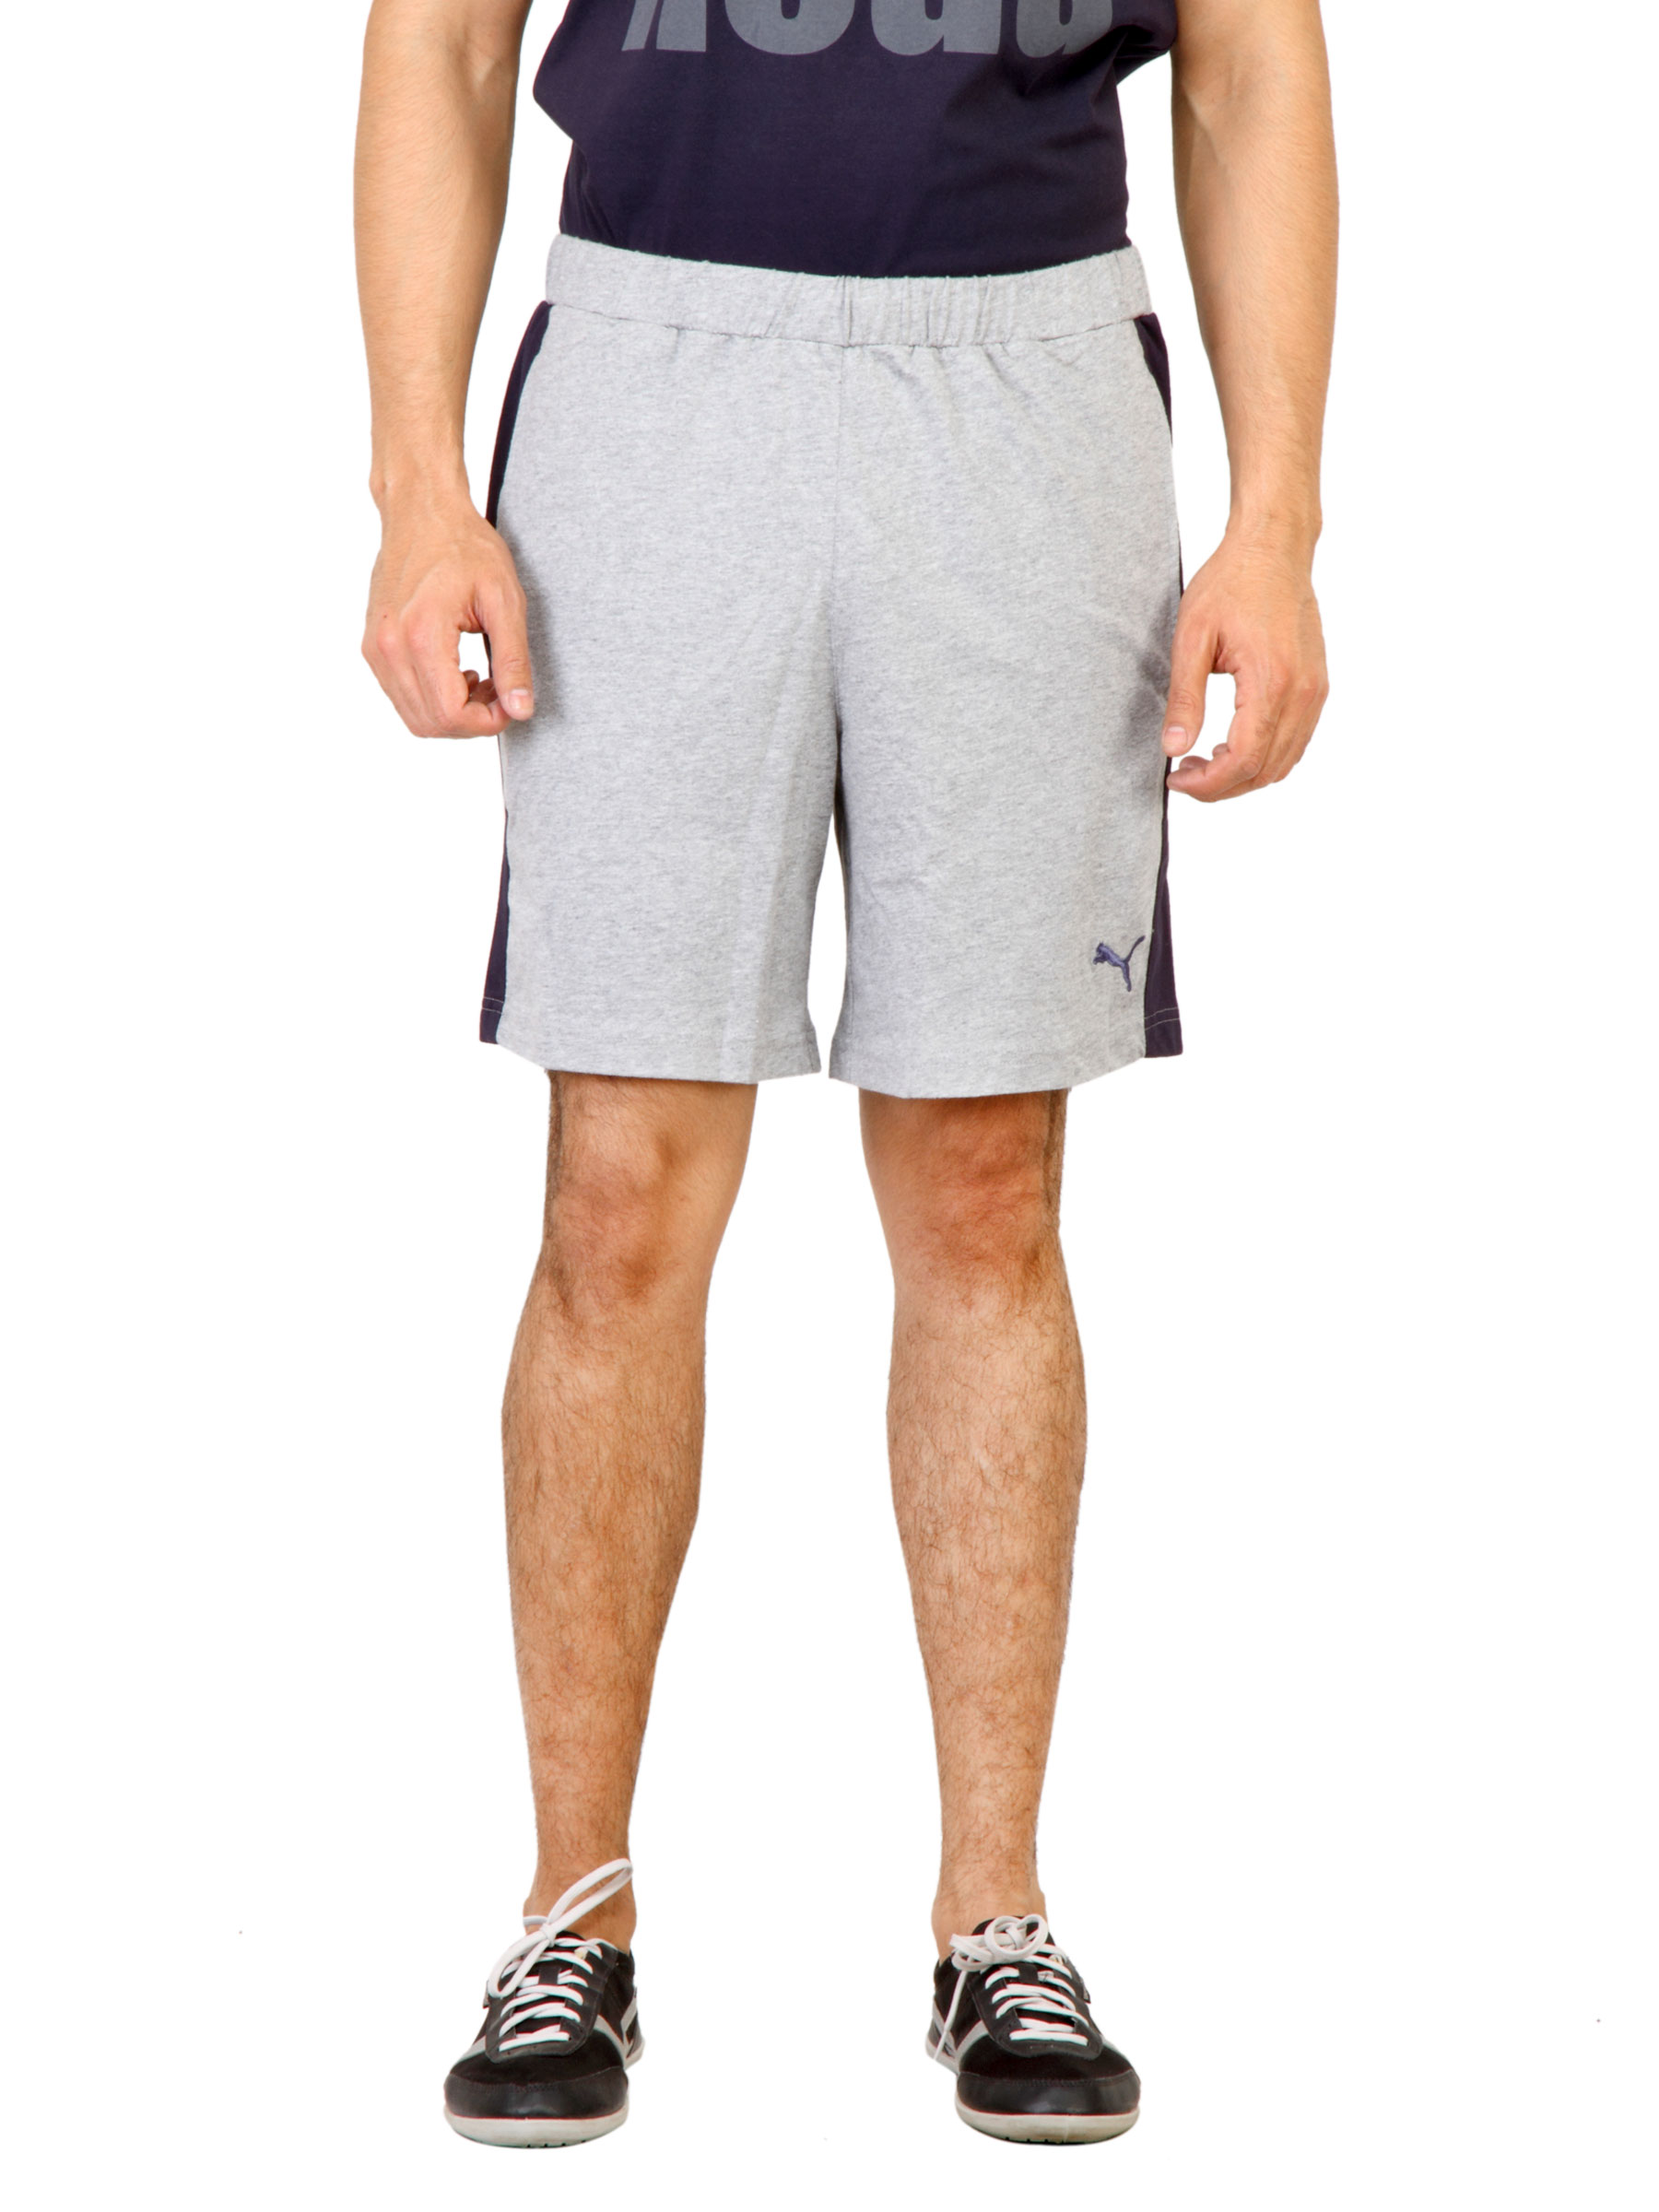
Puma Men Solid Grey Knits Panel Shorts
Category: Apparel / Bottomwear / Shorts
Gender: Men
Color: Grey
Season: Fall 2011
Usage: Casual